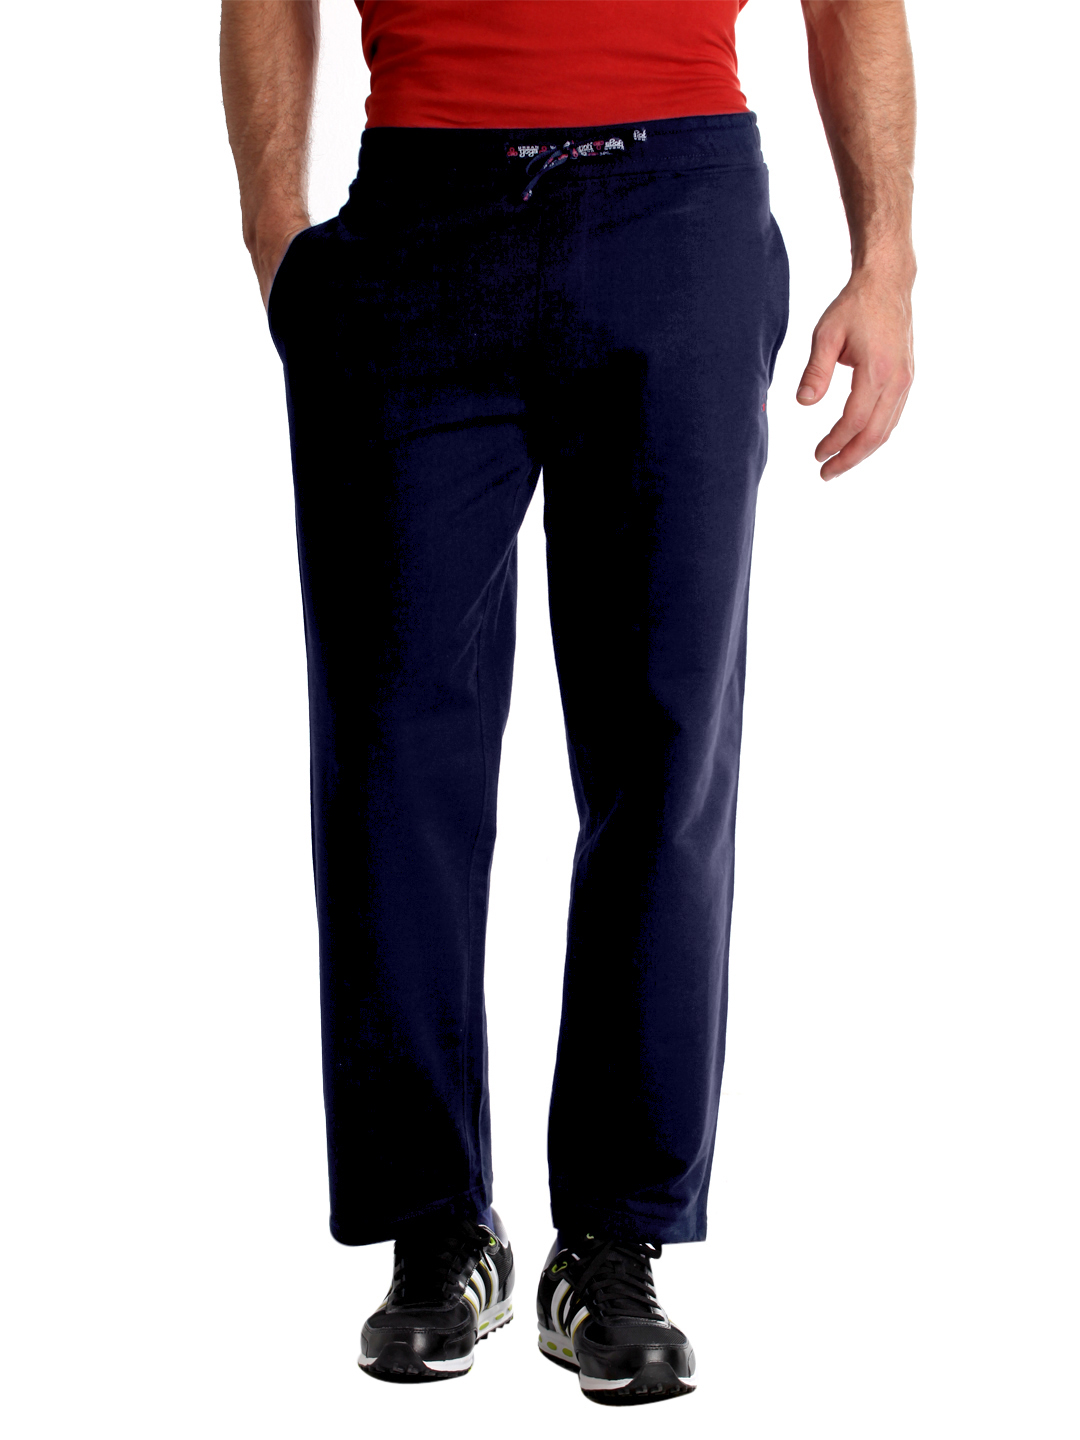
Urban Yoga Men Navy Blue Track Pants
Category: Apparel / Bottomwear / Track Pants
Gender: Men
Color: Navy Blue
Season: Summer 2012
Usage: Sports